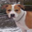
Label: dog